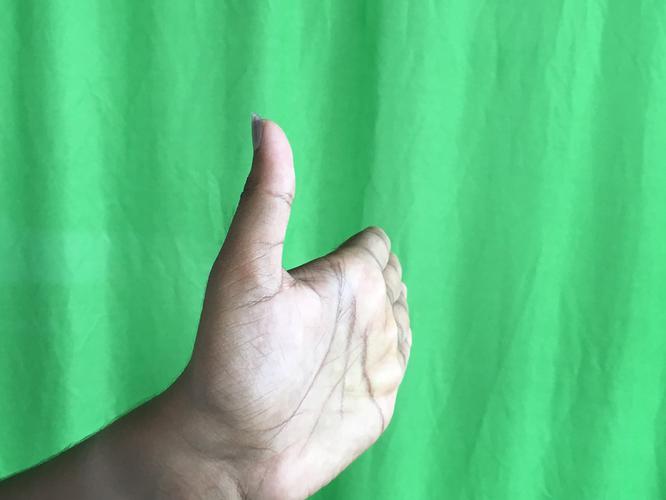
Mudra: Ardhachandran
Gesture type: single_hand